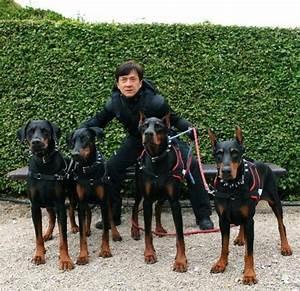
dog